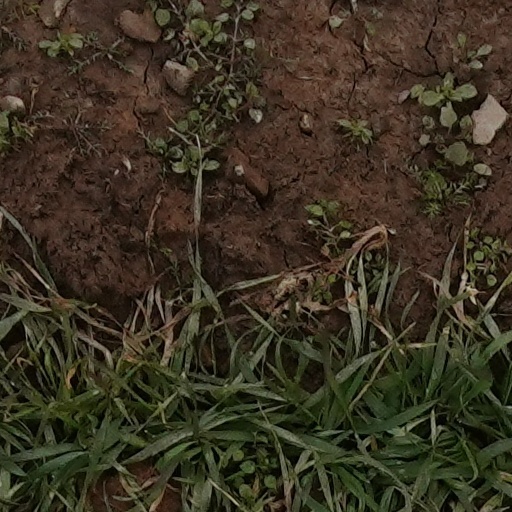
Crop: wheat